Sihwei Elementary School metro station

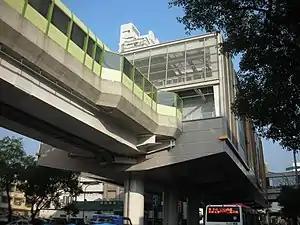

Sihwei Elementary School is a metro station on the Green Line operated by Taichung Metro in Beitun District, Taichung, Taiwan.